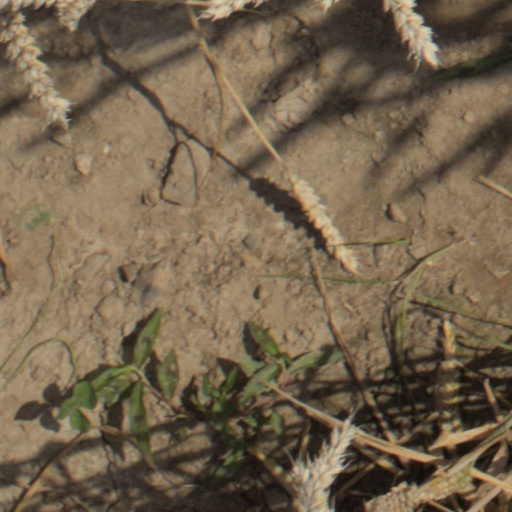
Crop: wheat